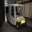
Label: ambulance